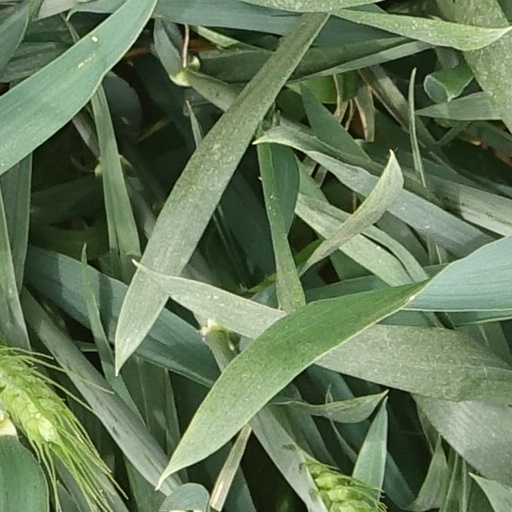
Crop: wheat